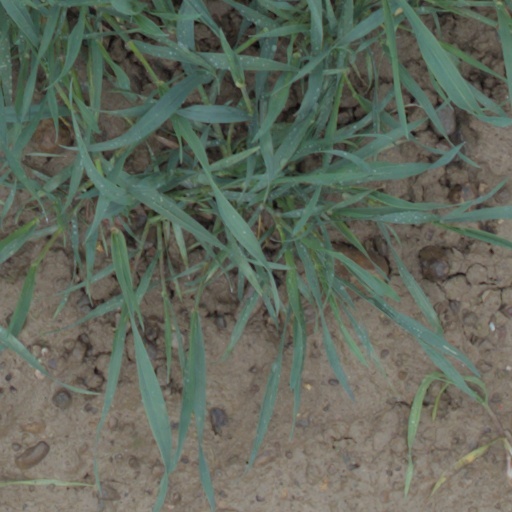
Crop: wheat